Bauska county

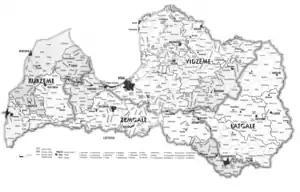
Bauskas apriņķis on the map of Latvia (1938).

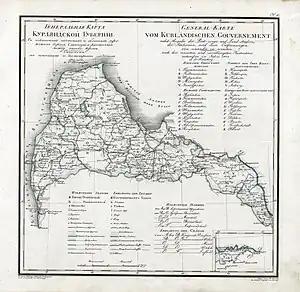
Bauske County on the map of Courland Governorate (1820).

Bauska county was a historic county of the Courland Governorate and of the Republic of Latvia. Its capital was Bauska ("Bauske").